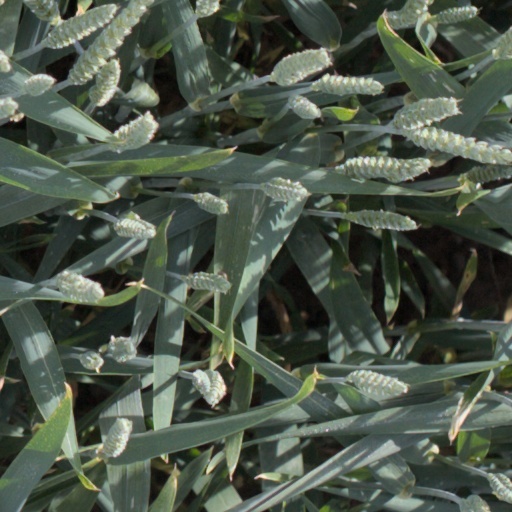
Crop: wheat